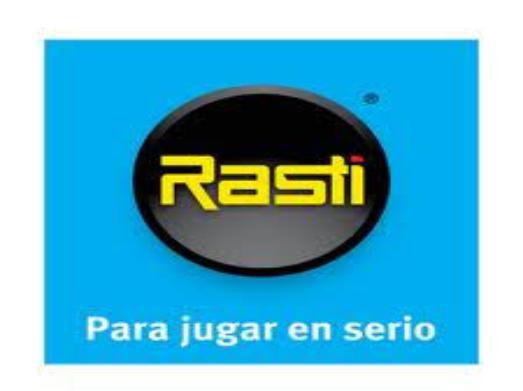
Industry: Leisure